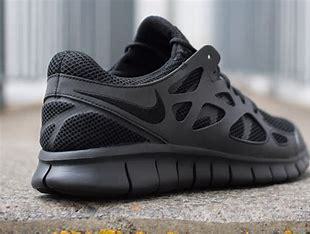
Brand: Nike
Model: Free Run 2